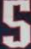
Number: 5